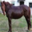
Label: horse